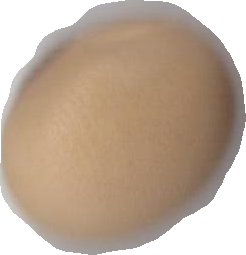
Variety: Anjasmoro